Jessie J

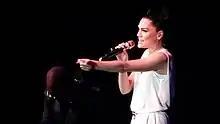
Jessie J performing at The Sony Awards in 2012

With featured artist, David Guetta, Jessie J released the sixth single, "Laserlight", from her debut album on 4 May 2012. In the United Kingdom, the song debuted at number twenty-six on the UK Singles Chart on the chart issue dated 21 April 2012. The following week the song climbed twenty-one positions to number five, making it her sixth top ten single from one album. With the charting success, she became the first UK female solo artist to achieve six top-ten singles from a single studio album. The achievement was compared with Lady Gaga, Katy Perry, Michael Jackson and boy band Take That, recording artists who previously broke the same record.